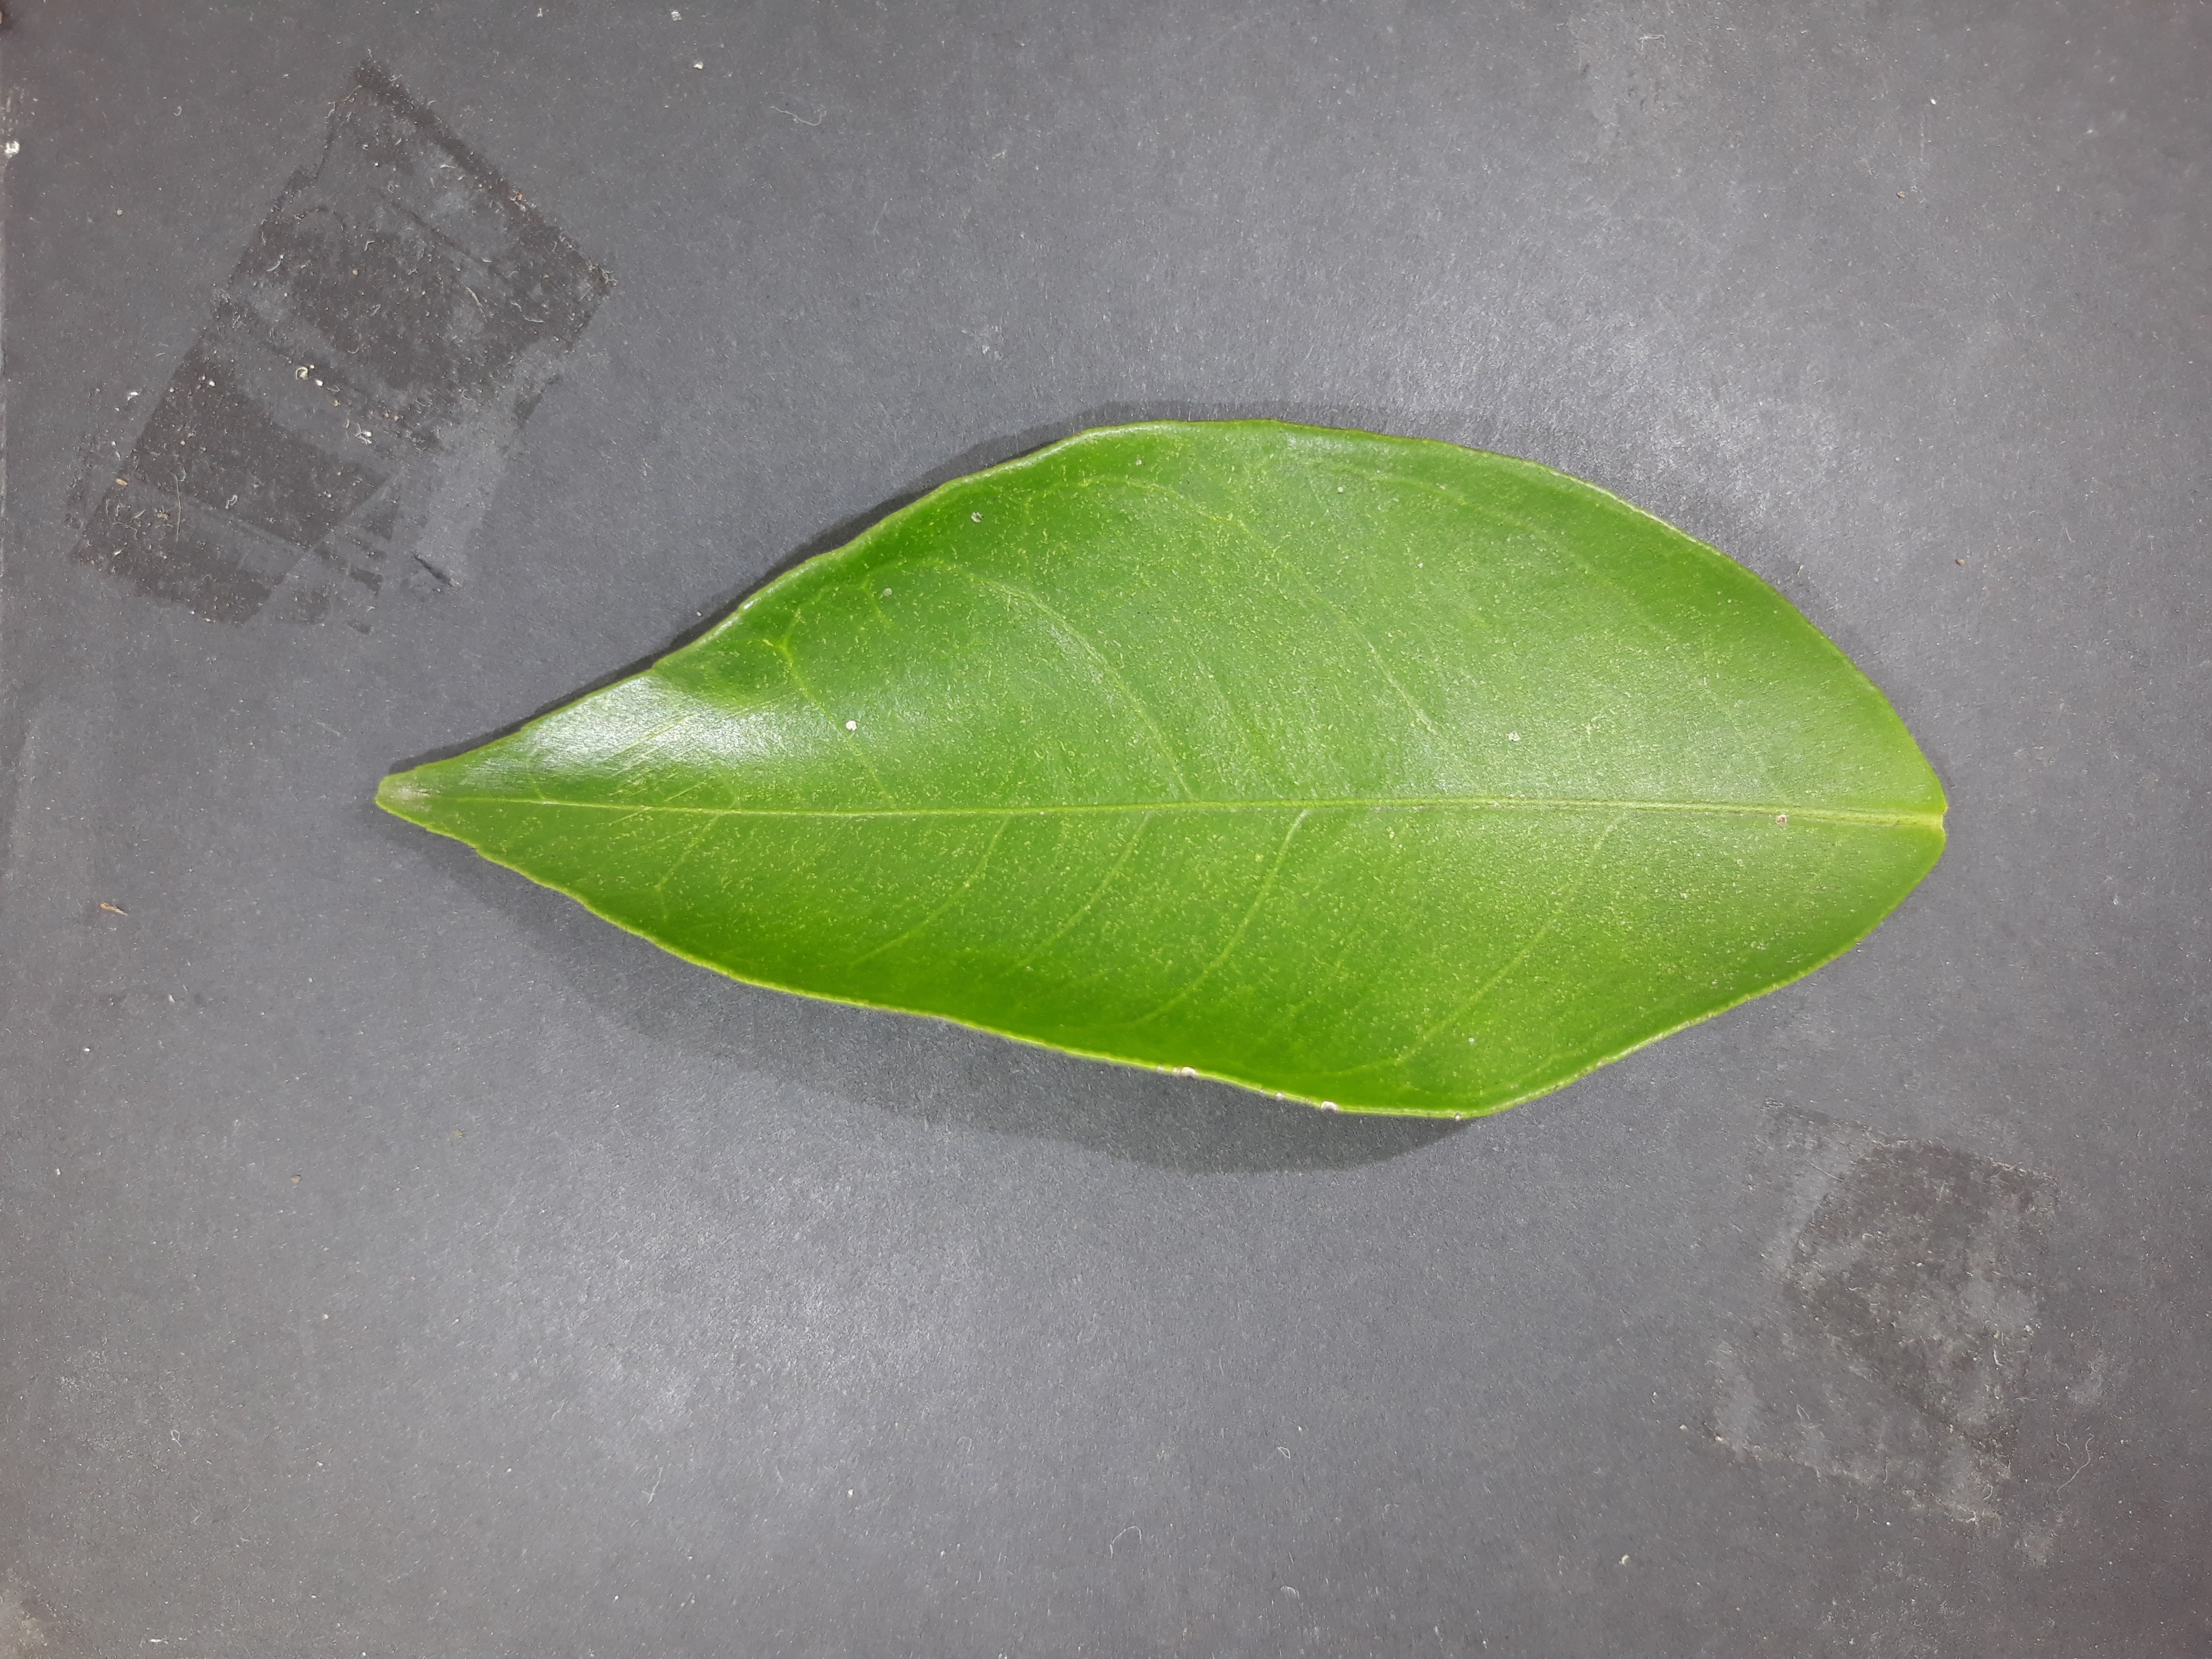
Label: Healthy